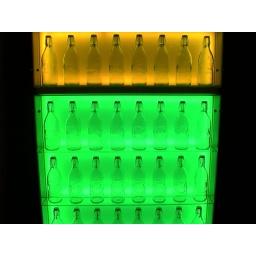
color-cycling lamp with emtpy milk bottles - to be found in the Schrannenhalle in Munich (Germany)